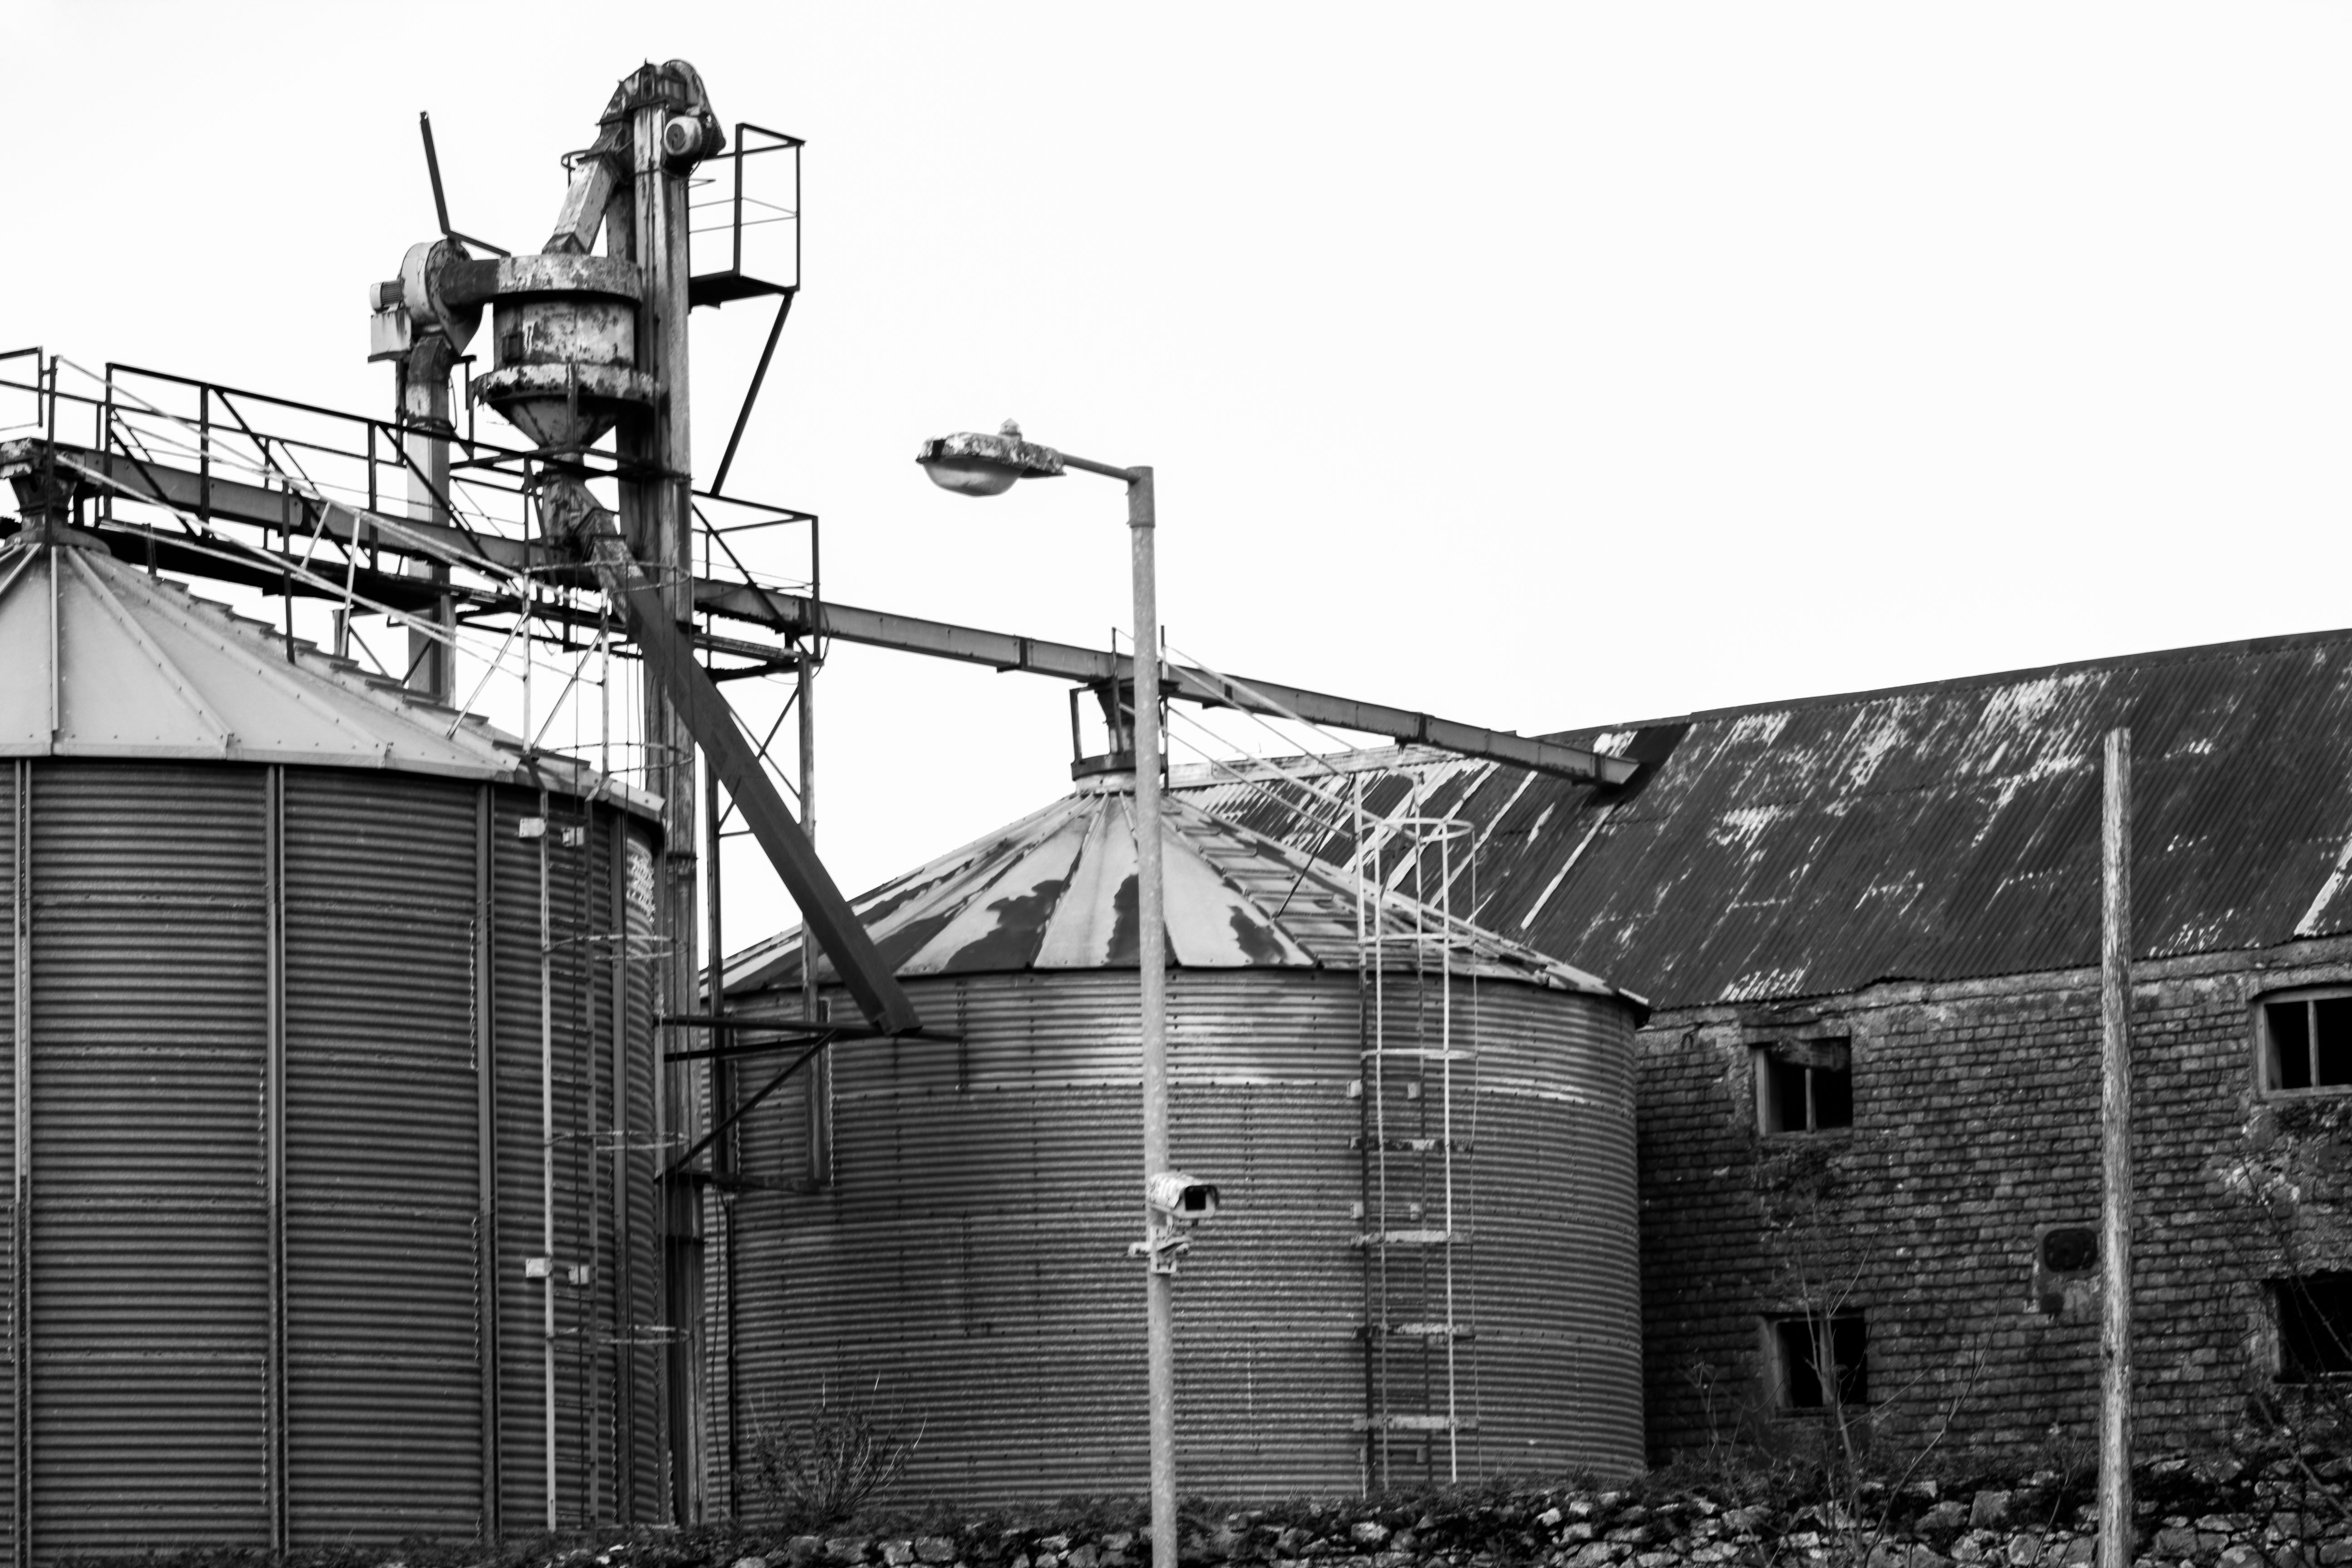
building, black and white, silo, monochrome photography, monochrome, industry, metal, public utility, factory, facade, sky